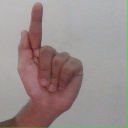
अक्षर: ळ